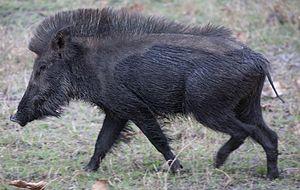
Le Parc national de Bandhavgarh est situé dans le district d'Umaria de l'État du Madhya Pradesh en Inde.